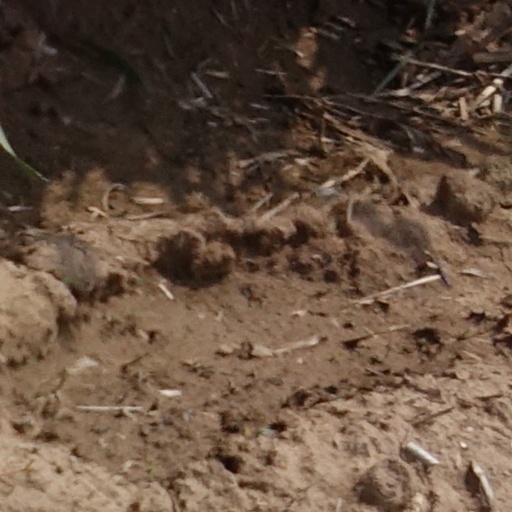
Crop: wheat